Just Let Go (film)

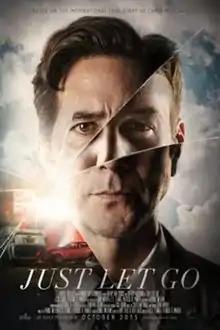

Just Let Go is a 2015 American film about a man dealing with the loss of his wife and two children in a traffic crash.